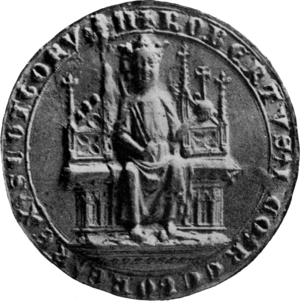
Robert Iᵉʳ, également appelé Robert Bruce, est roi d'Écosse de 1306 à 1329. Robert Bruce est né le 11 juillet 1274, probablement au château de Turnberry, et mort le 7 juin 1329 à Cardross. Il joue un rôle important dans la résistance écossaise à l'Angleterre durant les guerres d'indépendance de l'Écosse et reste considéré comme un héros national.